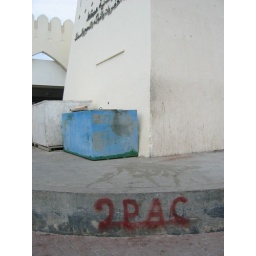
2Pac is alive in the fish market